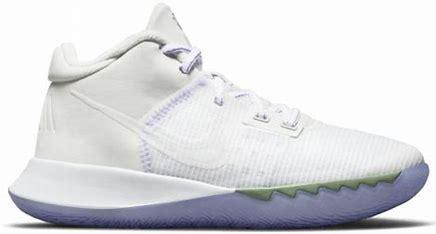
Brand: Nike
Model: Kyrie Flytrap 4